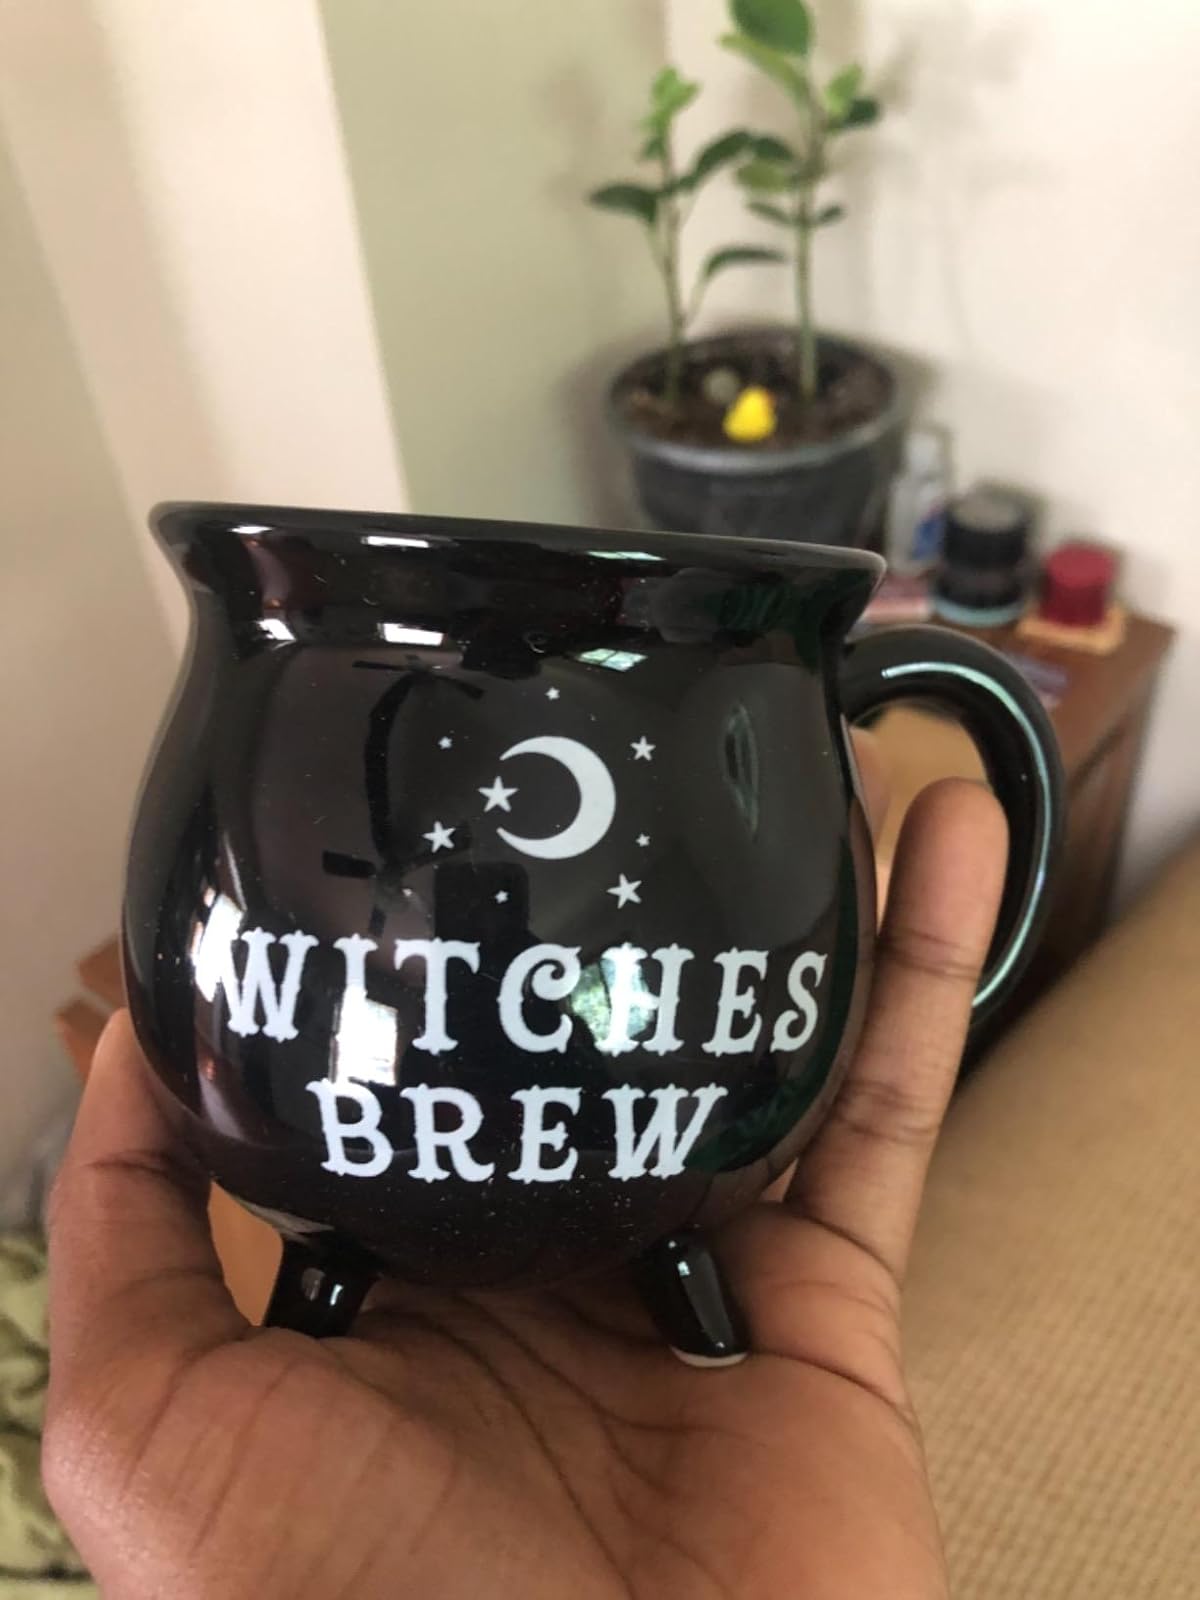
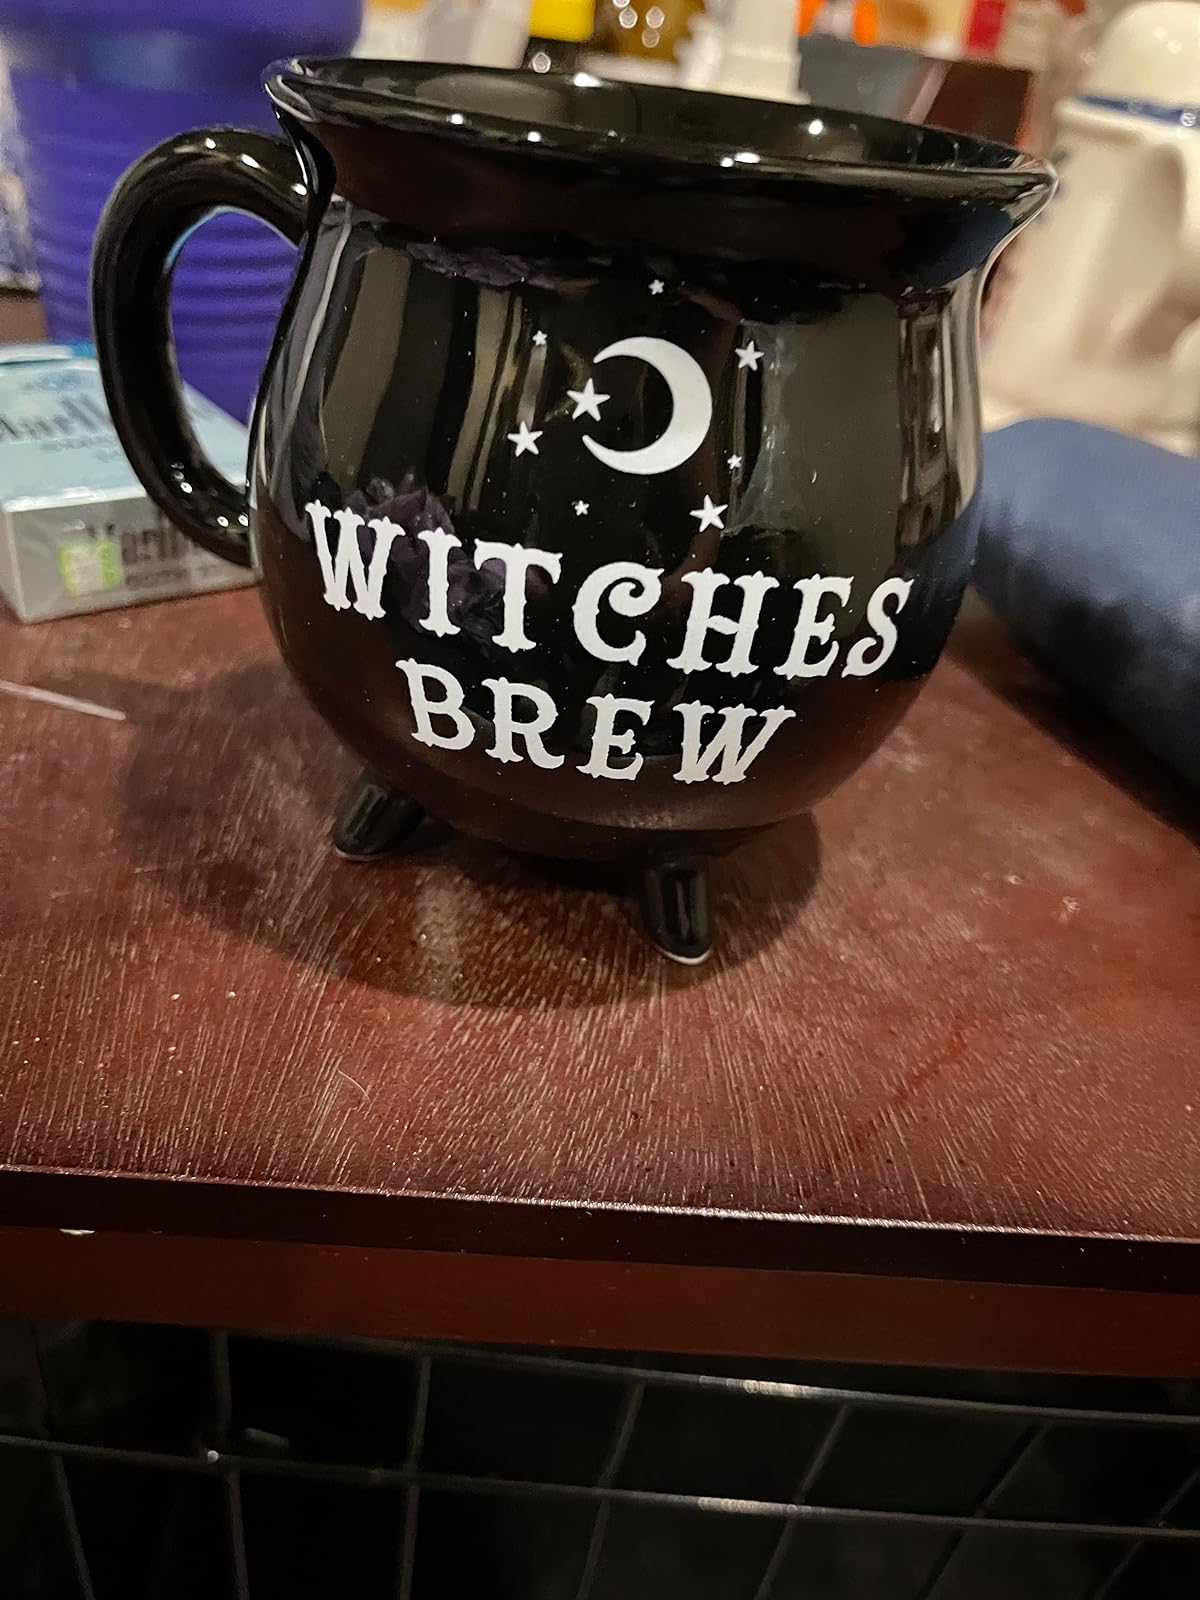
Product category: items_mug
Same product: yes